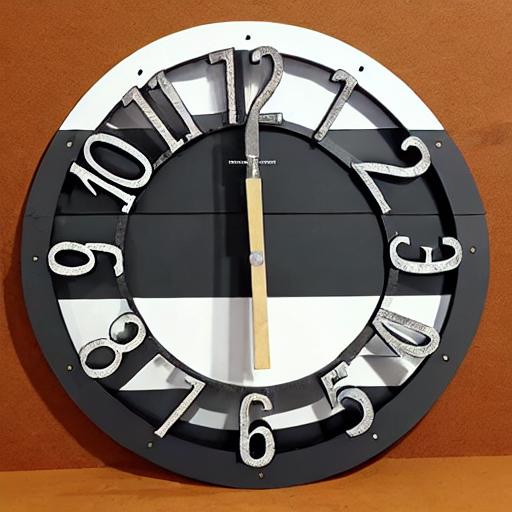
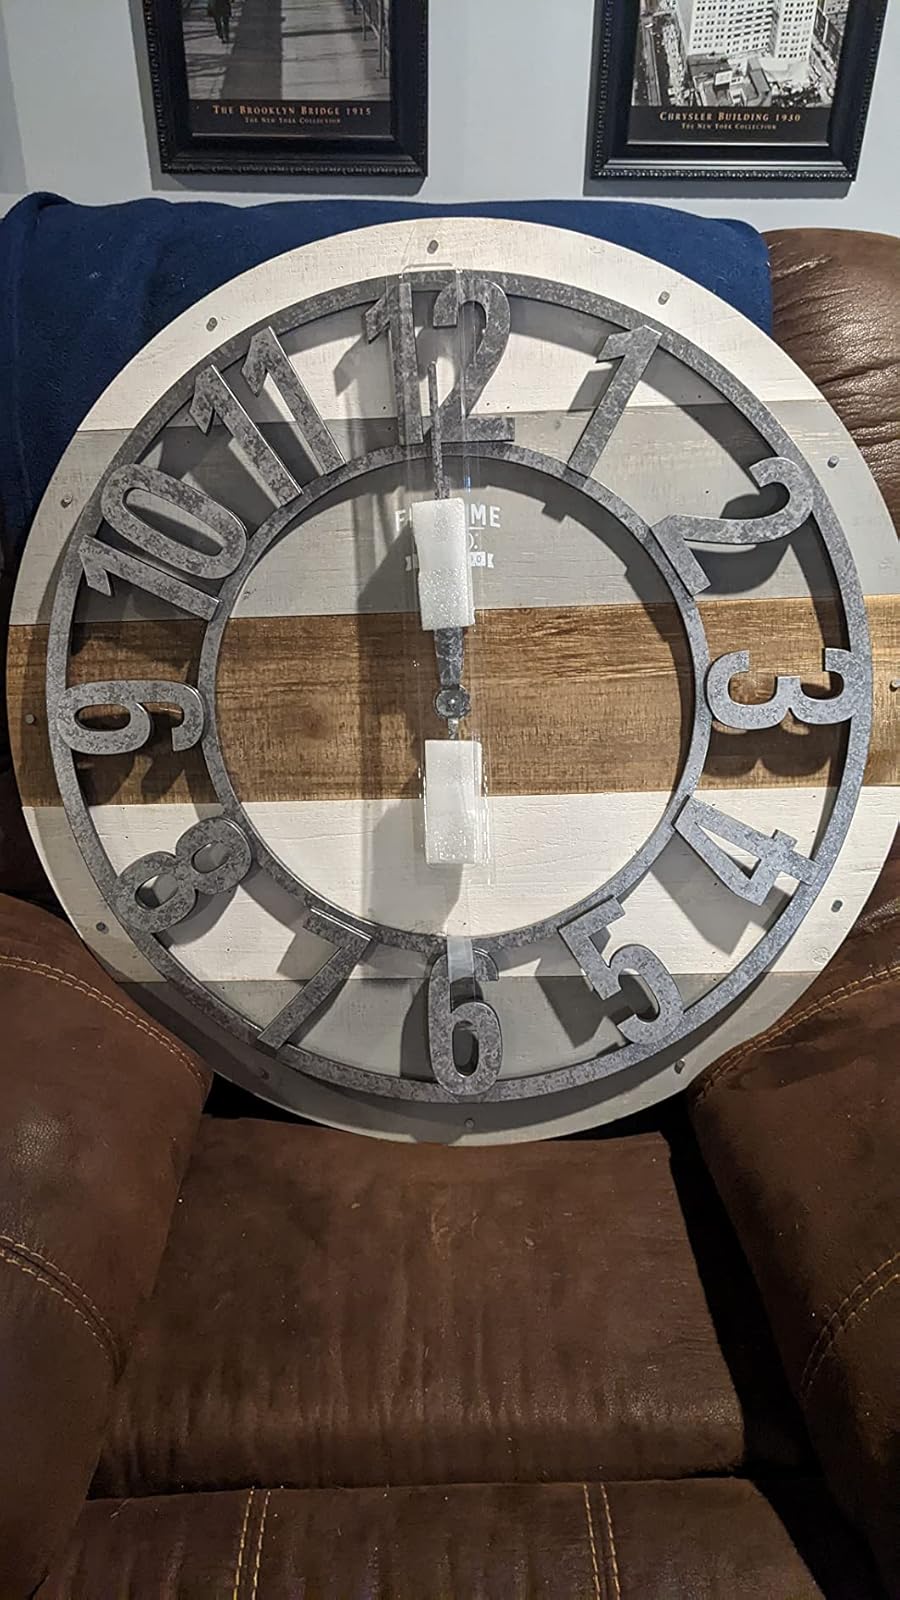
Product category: clock
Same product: no